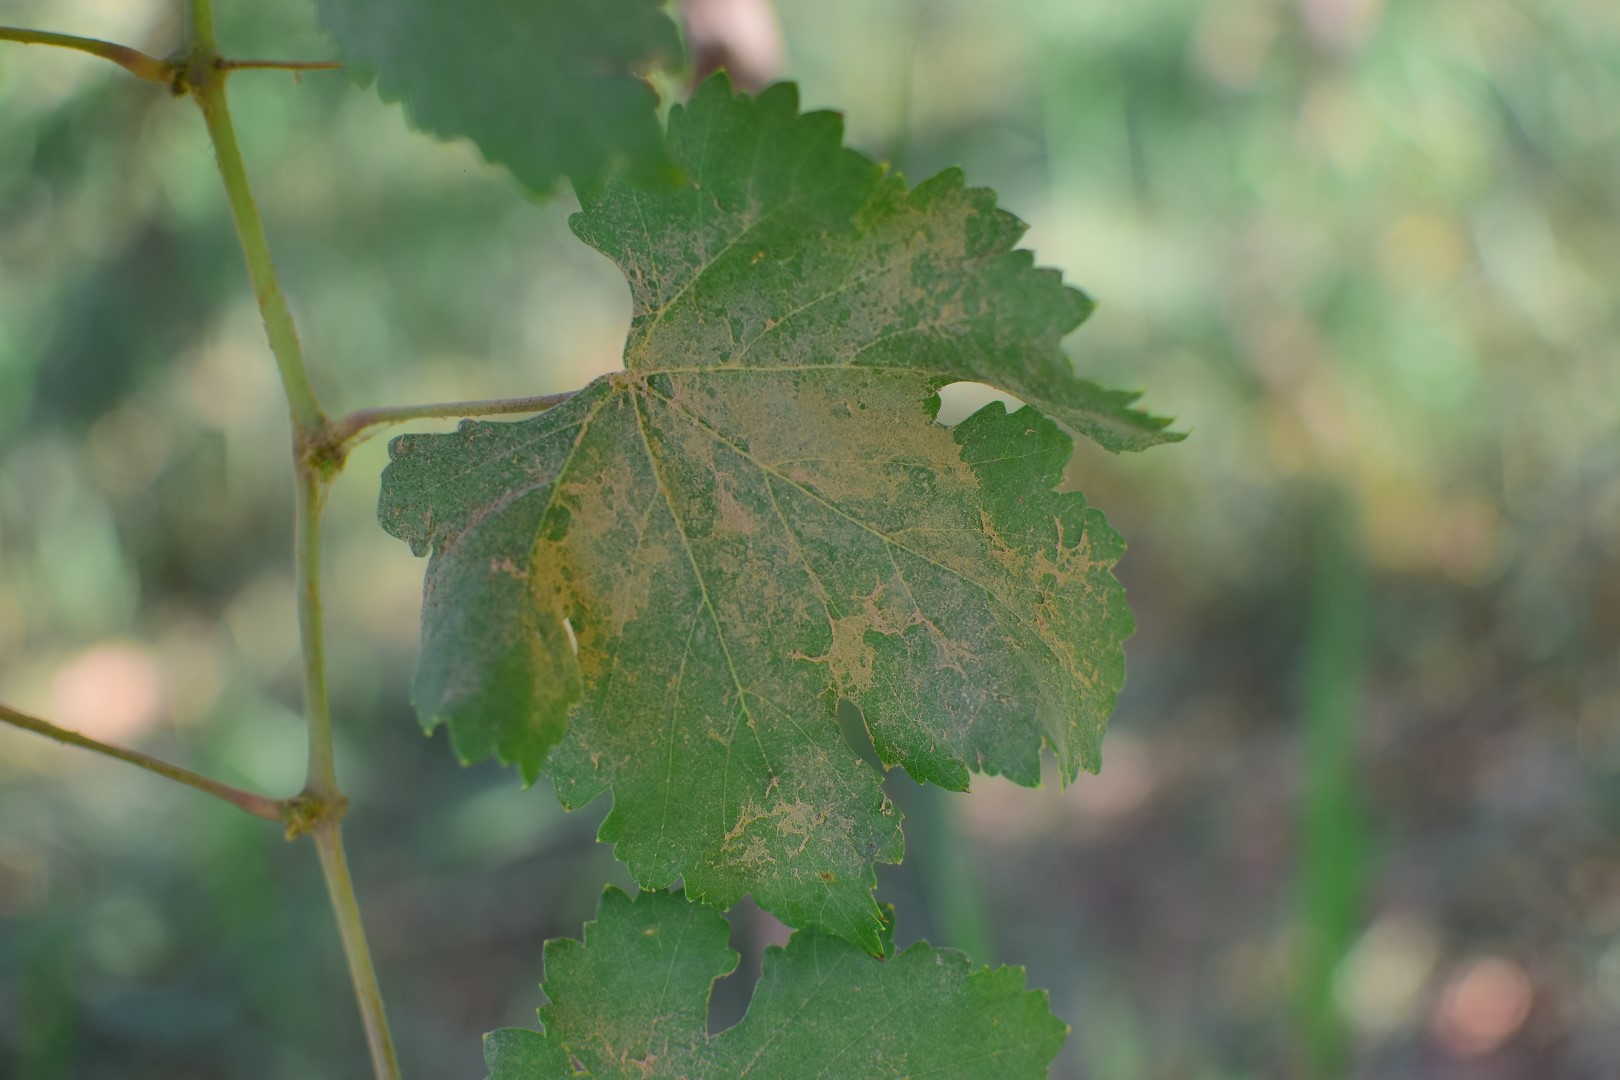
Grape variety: Deas Al-Annz